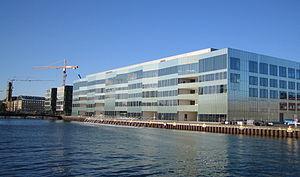
Malmö ou plus traditionnellement Malmoe est une ville à l'extrême sud de la Suède.